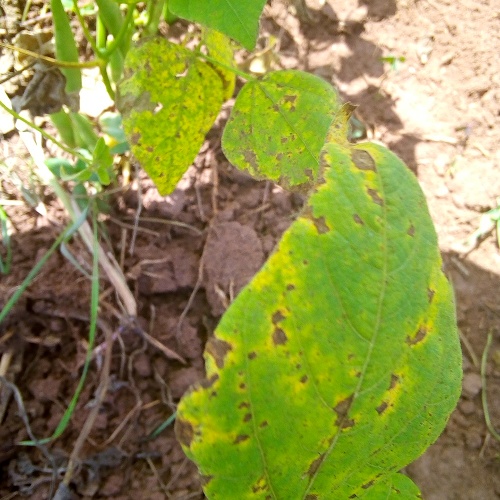
Leaf condition: angular_leaf_spot